John VII, Count of Nassau-Siegen

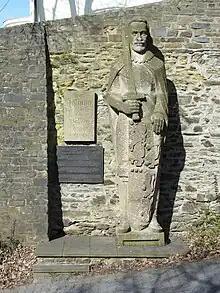
Monument and commemorative plaques for Count John VII of Nassau-Siegen on the inside of the western wall of Siegen Castle. Tuff sculpture by Hermann Kuhmichel, 1937. Photo: Frank Behnsen, 2011.

When John received the County of Nassau-Siegen in 1607, he decided that such a small country (it had about 9,000 inhabitants and yielded an annual revenue of about 13,000 guilders) should not be divided up again. In order to avoid this, he made a will and testament, which stated that only the eldest son would rule and the other children should be compensated with money or offices. As one of the most convinced advocates of Protestantism, it was particularly painful for John that his second son, John the Younger, converted to the Catholic Church in 1613. This act of his son overshadowed the last years of John's life and caused him great anxiety. In a codicil of 8 October 1613 he explicitly stipulated that his heirs had to keep the land in the Reformed confession. At first, the conversion of John the Younger to Catholicism did not change this house law established by the will, because he was not the eldest son. That was John Ernest.